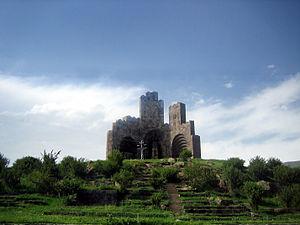
La bataille de Bach Abaran est une bataille de la campagne du Caucase de la Première Guerre mondiale qui a eu lieu en 1918 dans les environs de Bach Abaran. Les victoires arméniennes à Bach Abaran, Sardarapat et Karakilisa, mettent un coup d'arrêt à l'invasion ottomane de l'Arménie orientale et ont contribué à permettre la formation de l'éphémère République démocratique d'Arménie.